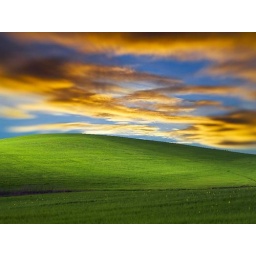
The Windows green hills and fluffy white clouds with the sky replaced in GIMP.